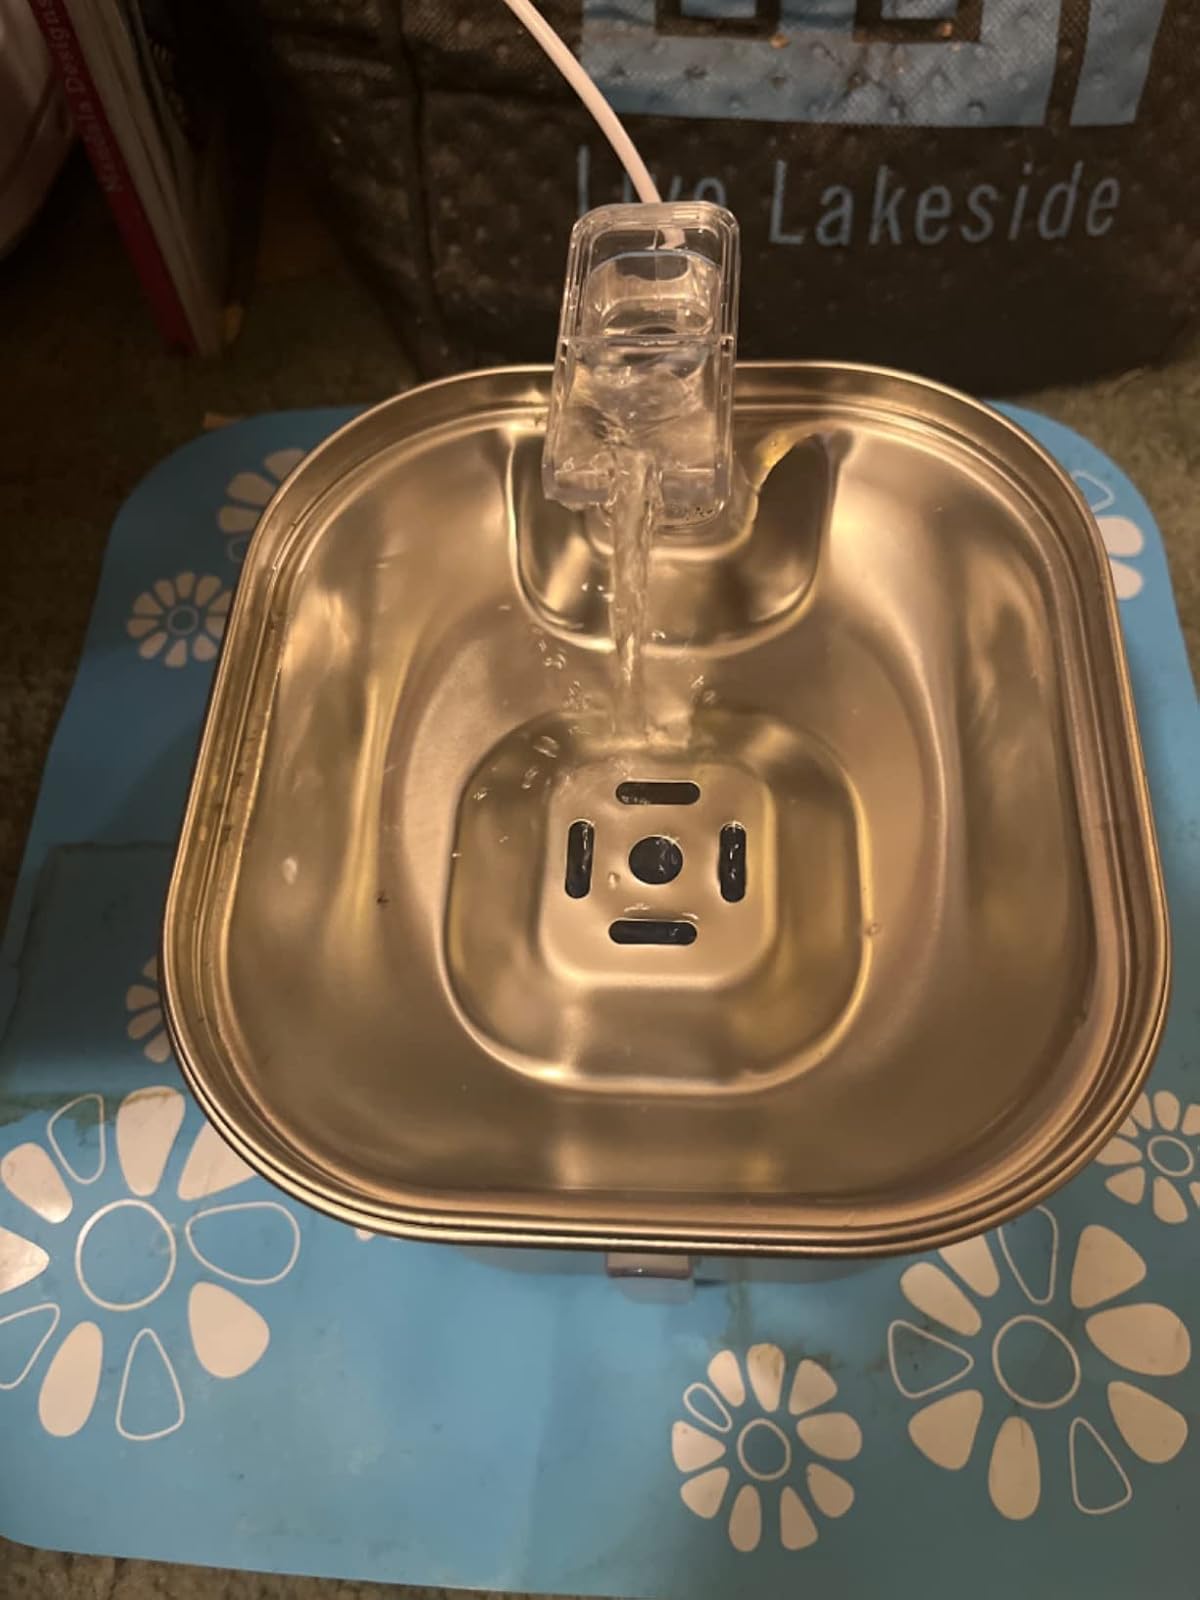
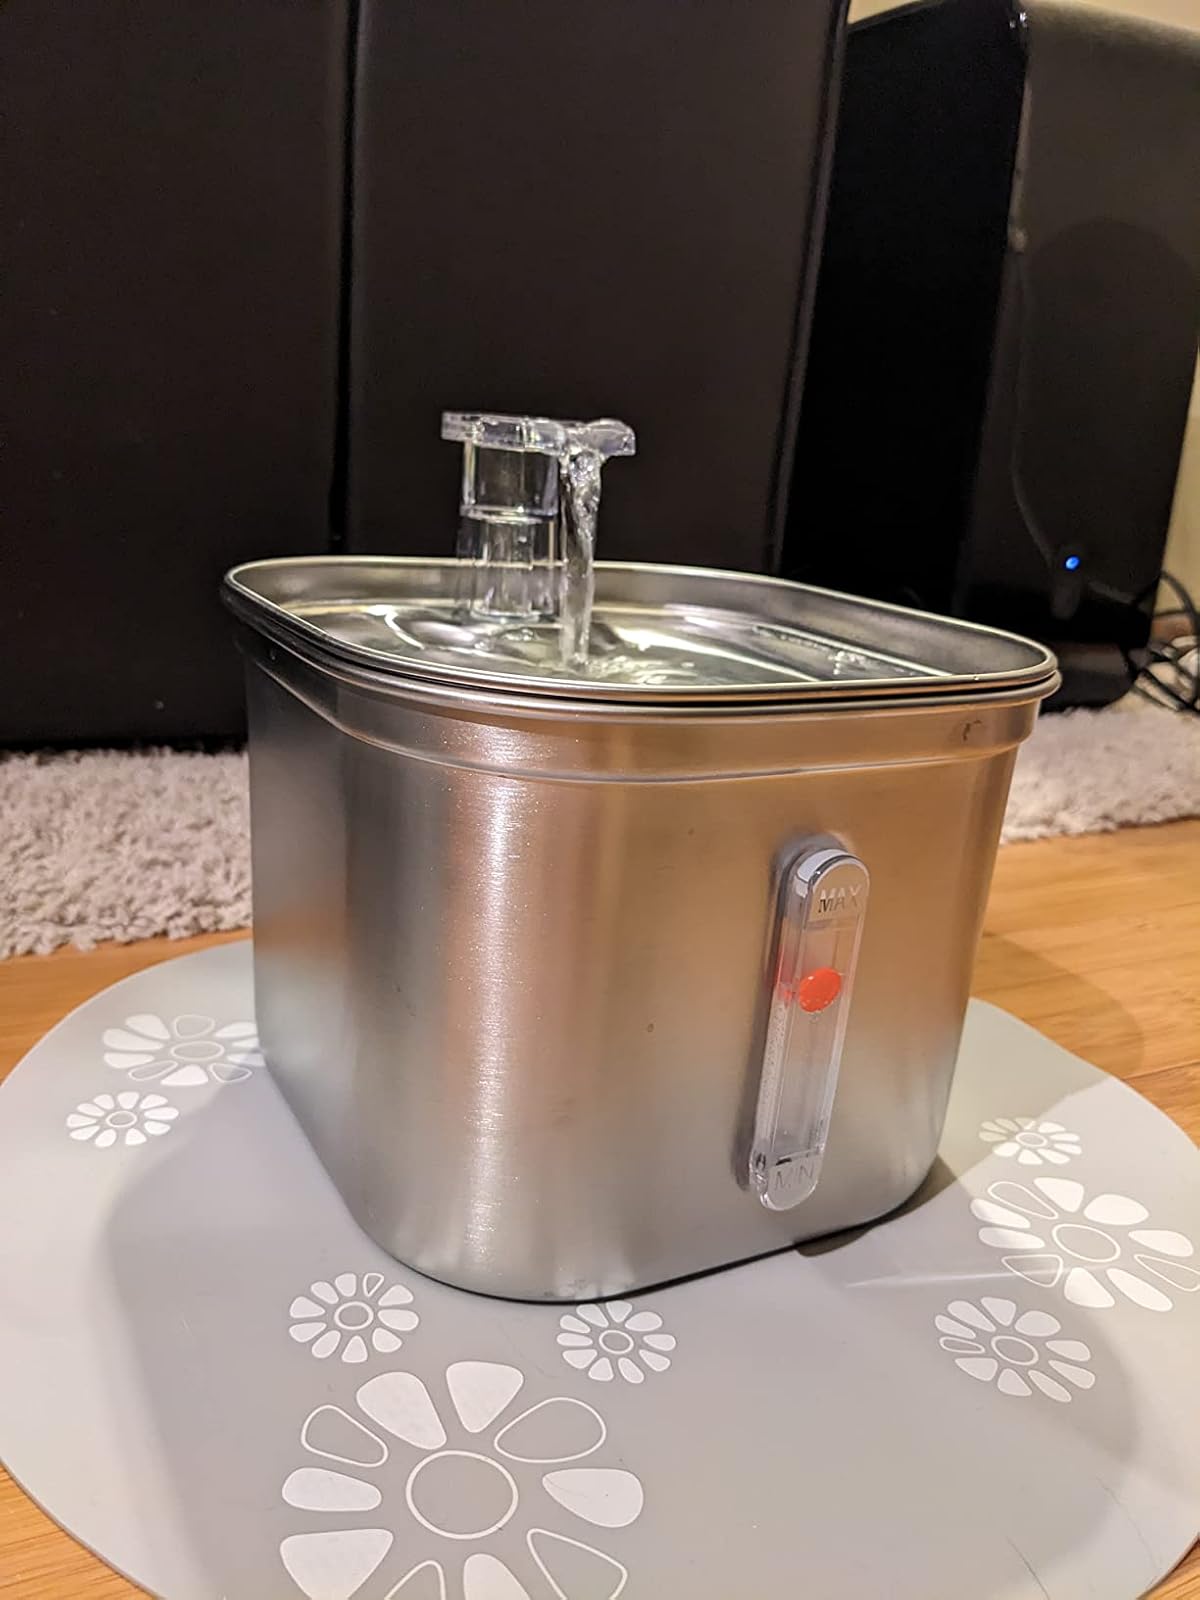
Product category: items_bowl
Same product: yes